The Elms, Abberley

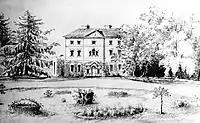
Sketch of The Elms in 1850 by James Moilliet

James Moilliet (1807-1878) was born in 1807 in Staffordshire. His father John Lewis Moilliet founded the bank J. L. Moilliet and Sons which later merged with Lloyds Banking Group. He joined his father's banking firm and worked there until he gained his inheritance. He married twice. His first wife Lucy Harriot Galton by whom he had six children died in 1848 a year before he bought “The Elms”. He married Jeanne Susanne Sayous (1832-1901) who was Swiss in 1853 and had four more children. While he was living at the Elms he provided in 1850 the funding for the new St Mary's Church and his eldest daughter Miss Lucy Amelia Moilliet was asked to lay the foundation stone. He made a sketch of “The Elms” in about 1850 which is shown.